Kenneth A. Roberts

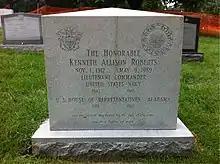
Grave at Arlington National Cemetery

He was a resident of Anniston, Alabama until his death due to congestive heart failure in Potomac, Maryland, on May 9, 1989. He was interred at Arlington National Cemetery.